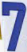
Number: 7